Indonesian citizens in Malaysia

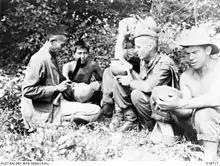
Native Indonesians in Labuan Island, British Borneo (present-day Malaysia) serving coconut water to Australian troops as a gratitude during the Battle of Labuan to recapture the island from the Japanese.

The migration of Indonesian to Malaysia can be traced back since before the colonial time especially during the Srivijaya and Majapahit empires. Interracial marriages between Sultanates such as between Sultan Mansur Shah of Malacca and the